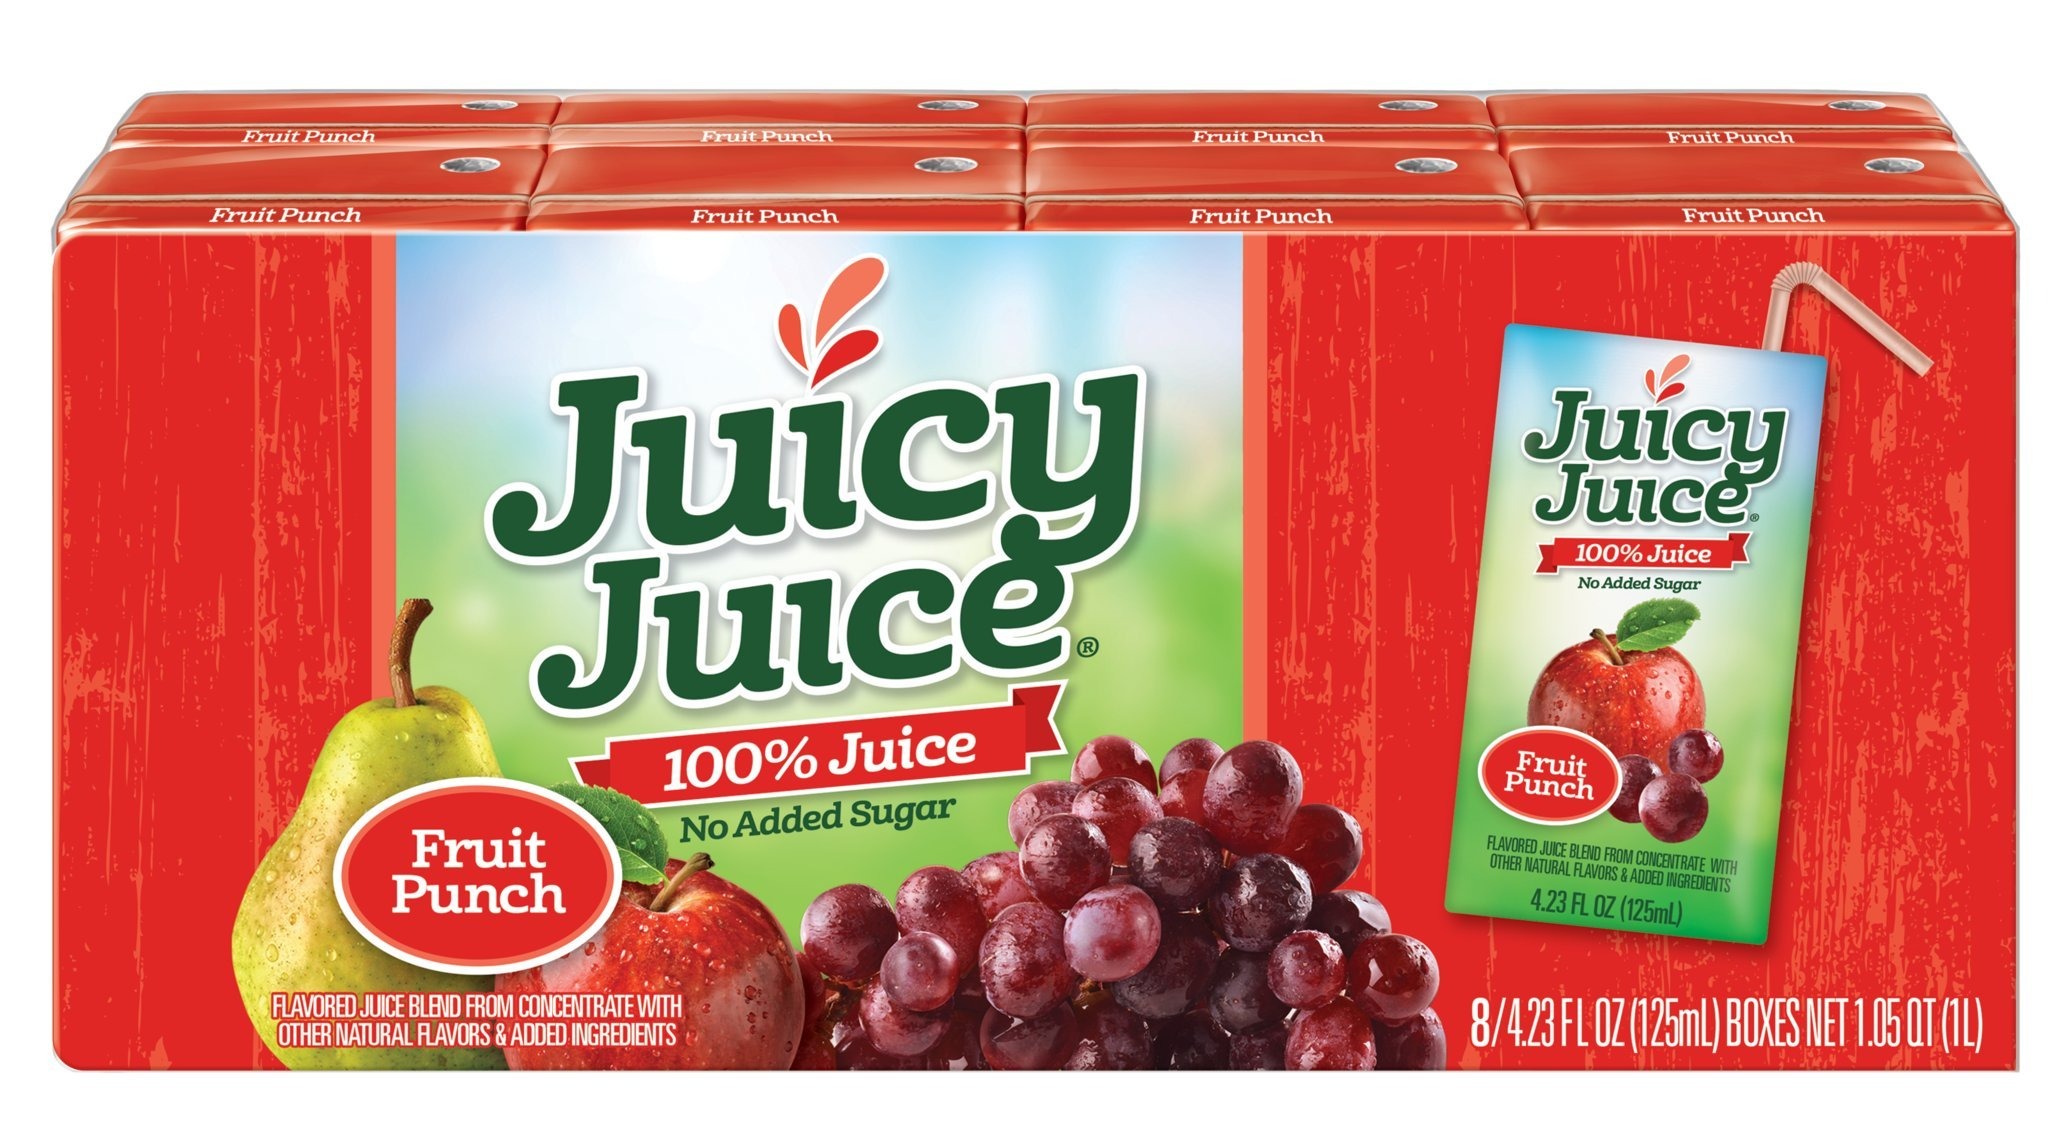
Item Name: Juicy Juice Punch, 4.23 Ounce Boxes, 8 Count (Pack of 5)
Bullet Point 1: Delicious punch flavor
Bullet Point 2: Our sweetness comes straight from the fruit, that’s it!
Bullet Point 3: 100% juice
Bullet Point 4: No added sugar, no high fructose corn syrup, and no artificial sweeteners
Bullet Point 5: Provides 60% of the recommended daily allowance of Vitamin C per serving
Value: 40.0
Unit: count

Price: 5.515